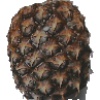
Label: pineapple